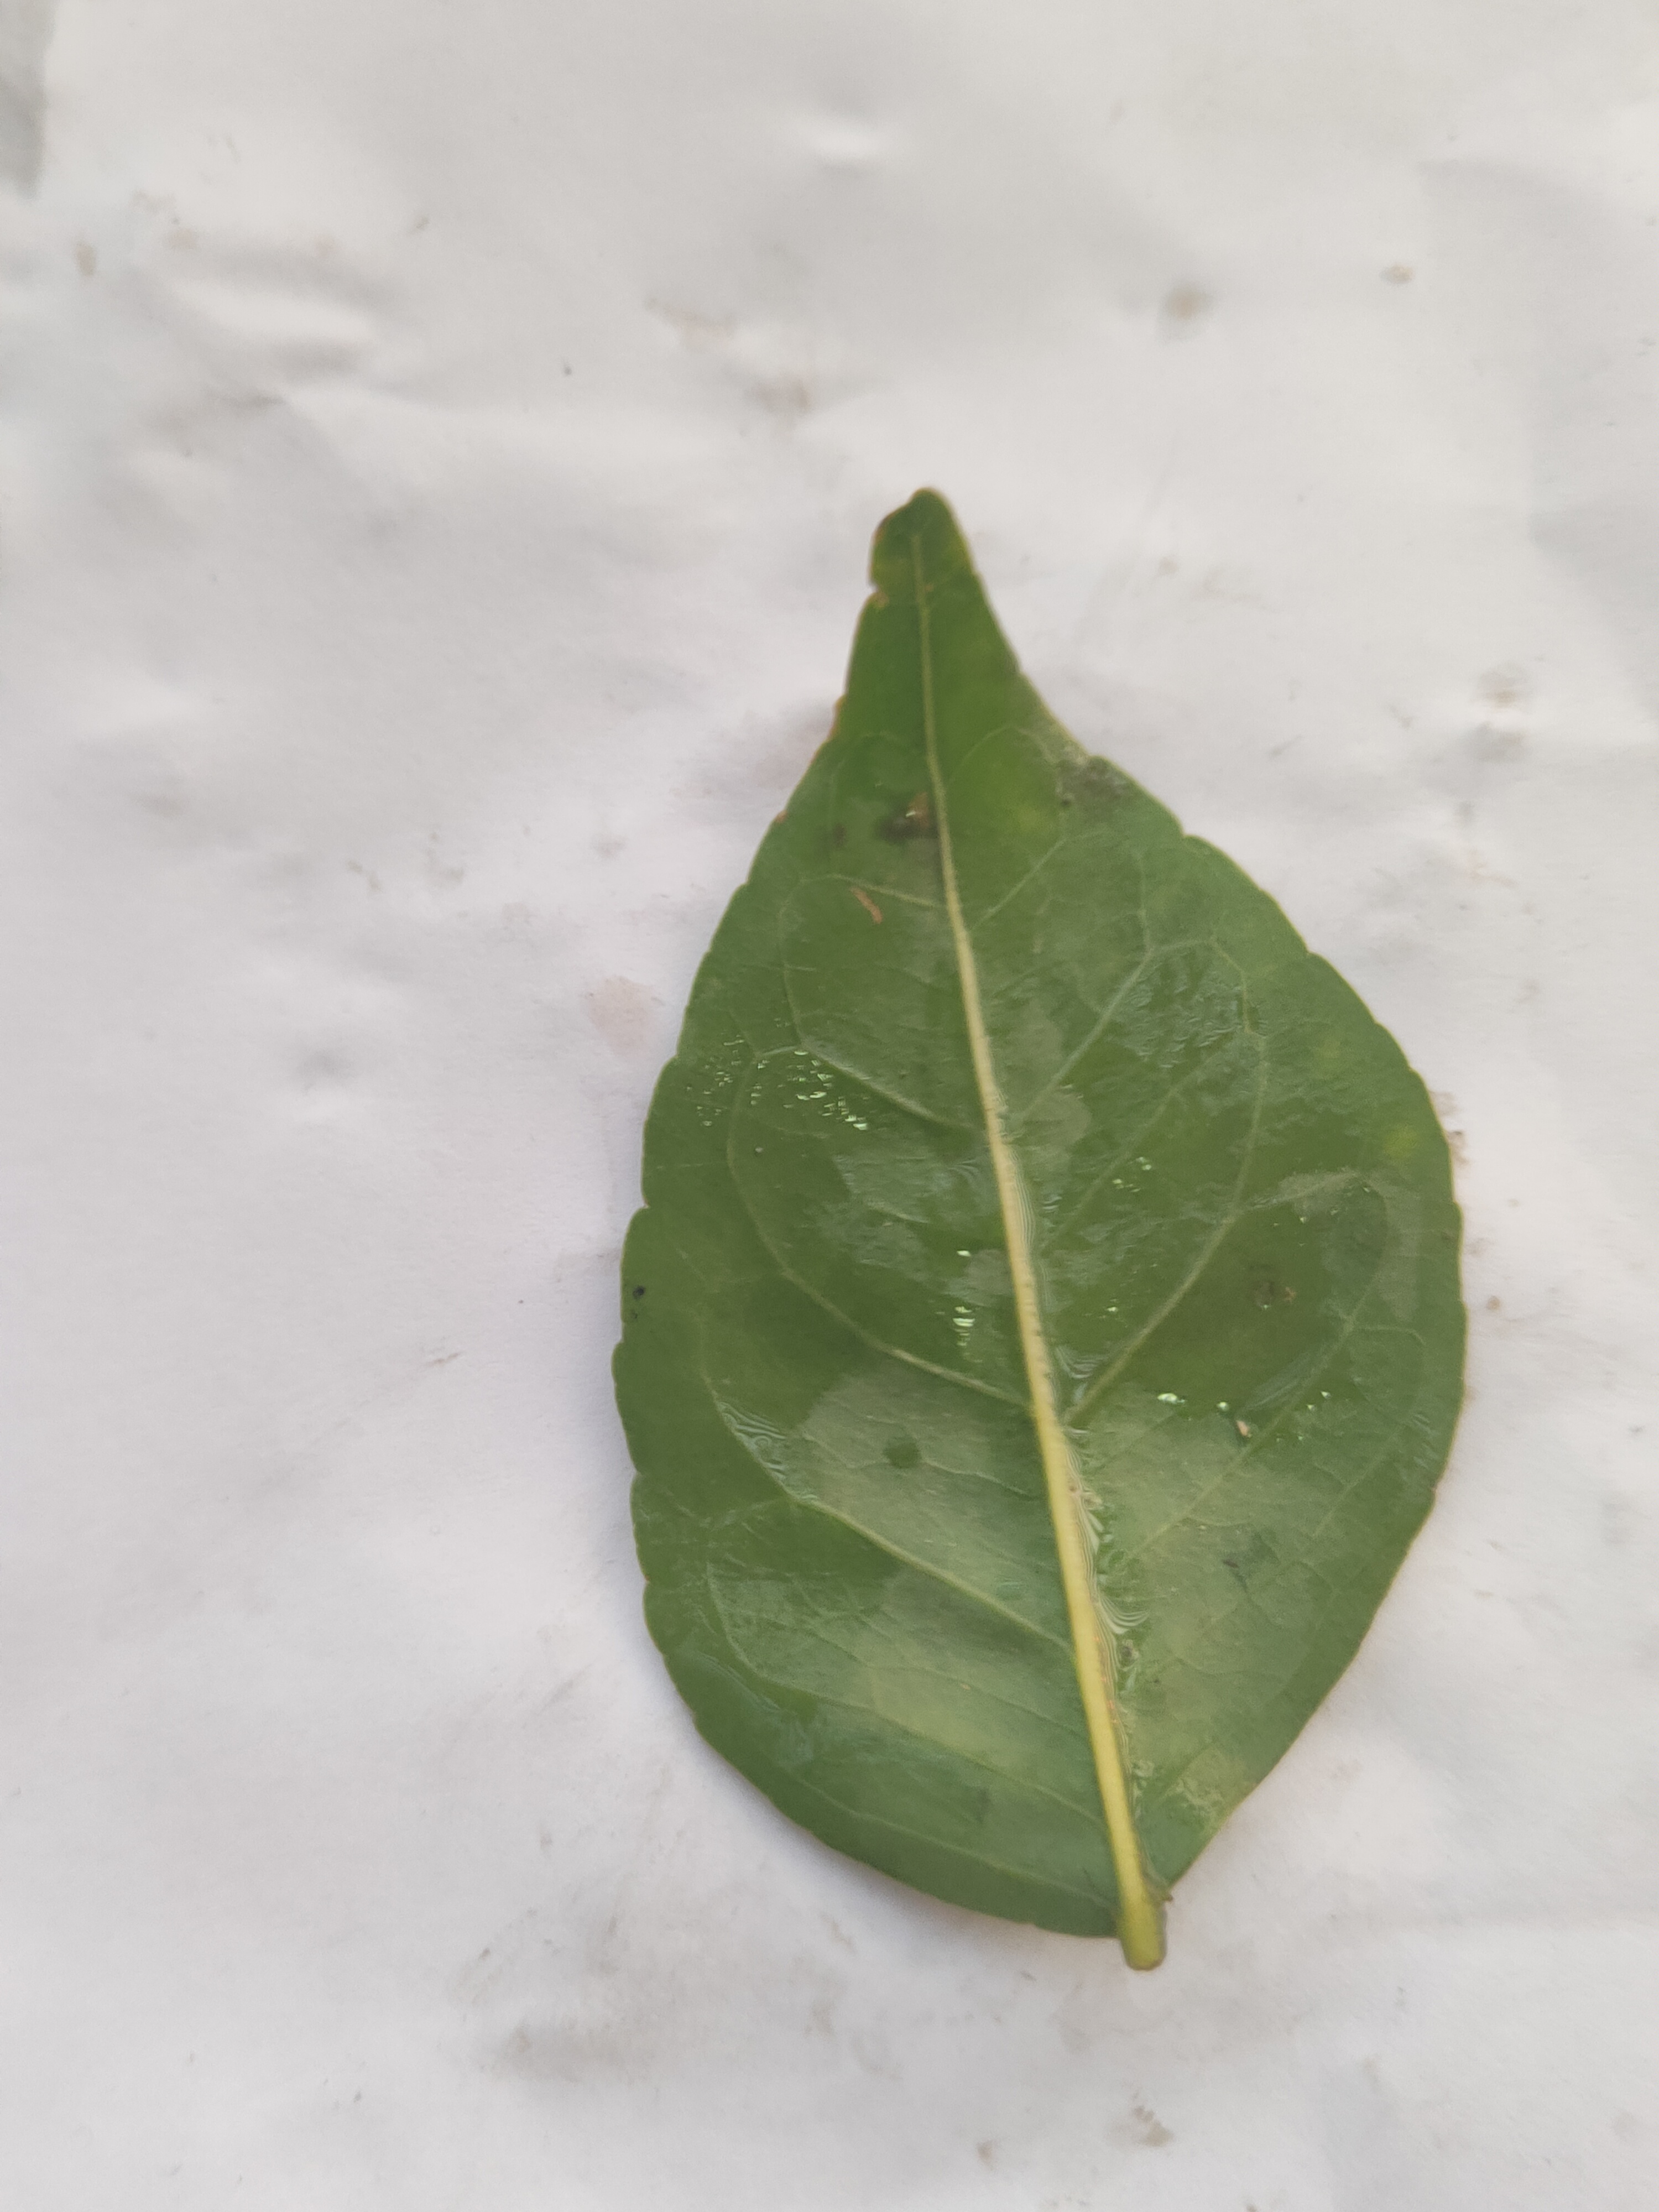
Leaf variety: Aegle marmelos